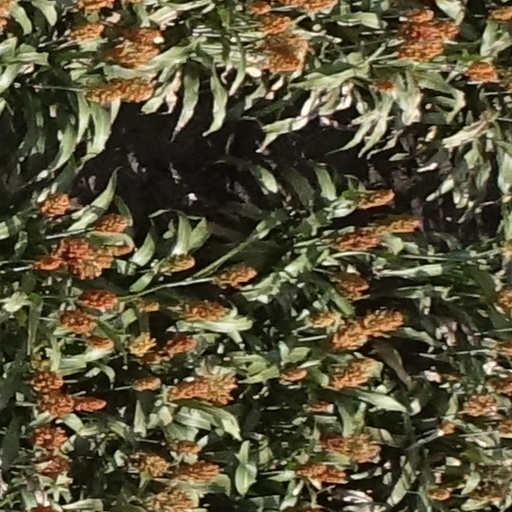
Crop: sorghum